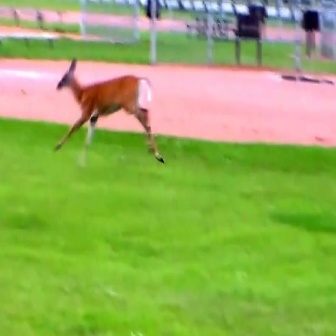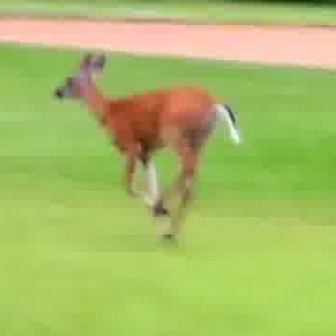
  Please identify the target specified by the bounding box [53,56,164,166] in the first image and locate it in the second image. Return the coordinates in [x_min,y_min,x_max,y_max] format.
Answer: [50,49,239,238]